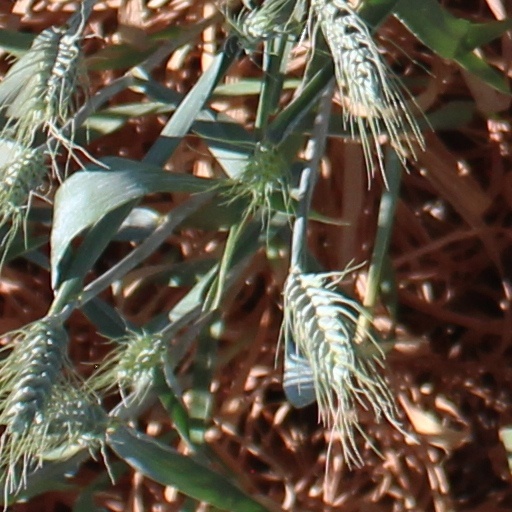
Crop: wheat